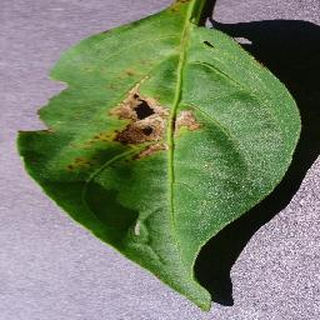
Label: bell_pepper_bacterial_spot